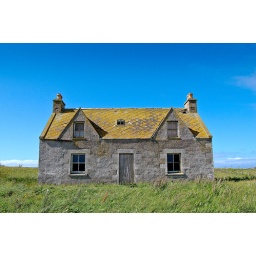
Deserted croft house just by the beach near the RSPB reserve at Balranald on North Uist